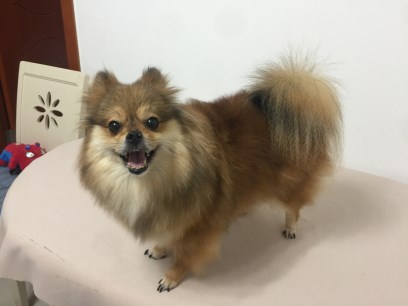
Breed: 1936-n000005-Pomeranian